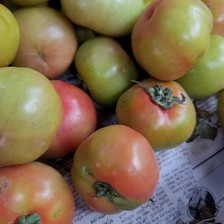
Label: tomato